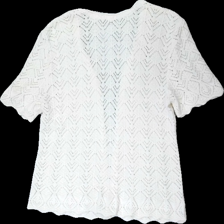
View: back
Type: Cardigan
Category: Ladies
Brand: Not in the list
Brand text on label: Evelyn Selection
Colors: White
Material: 53% cott, 47% acry
Pattern: Other
Cut: Regular
Season: Summer
Price range: 50-100
Recommended usage: Reuse
Description: White, short-sleeved, knitted cardigan from Evelyn Selection, size unknwon. Good condition.